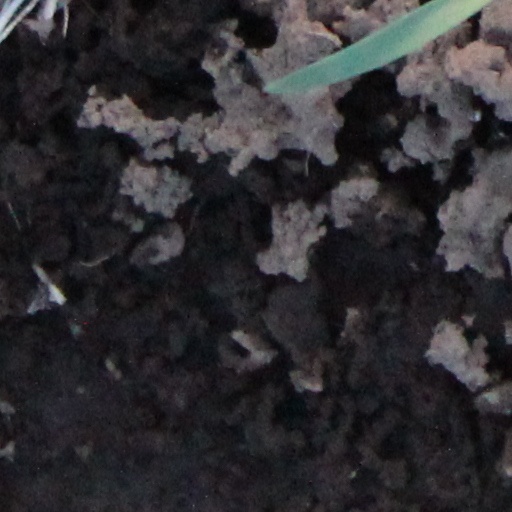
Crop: wheat